Warsaw metropolitan area

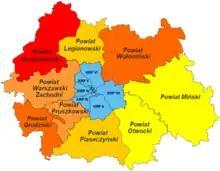
Divisions of police garrisons in Warsaw metropolitan area

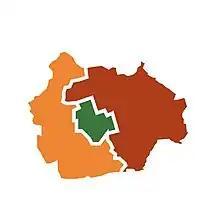
GDP distribution in Warsaw metropolitan area Warsaw City (€91.323 billion) Warsaw West (€15.354 billion) Warsaw East (€9.148 billion)

The Warsaw metropolitan area (known in Polish as: or ) is the metropolitan area of Warsaw, the capital of Poland. The metropolitan area covers ten counties in the Masovian Voivodeship, with an area of and a population of around 3.5 million in 2022. The area constitutes a separate NUTS 2 unit, as well as a separate police region with a dedicated Capital Metropolitan Police Headquarters, both of them carved out from the Masovian Voivodeship as an exception, as Polish NUTS 2 areas and police regions are in general identical to the territories of voivodeships.